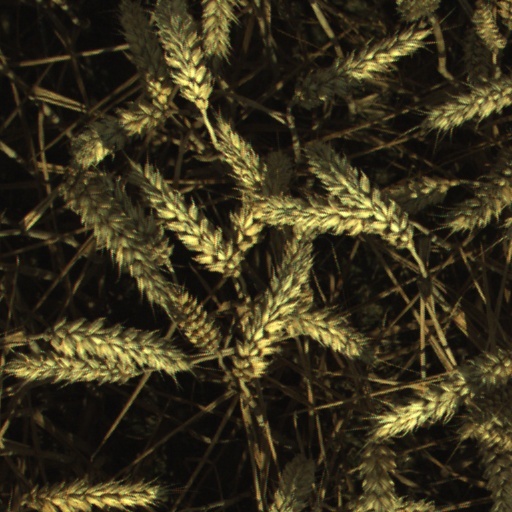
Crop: wheat